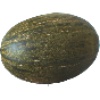
Label: Melon Piel de Sapo 1